Tata Indica

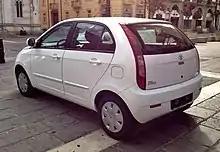
Tata Indica rear

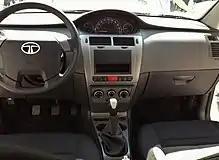
European spec 2012 Tata Indica Vista interior

The Indica Vista was unveiled at the 9th Auto Expo in New Delhi. The Indica Vista is not a facelift of the Indica. It is built on a completely new platform and shares nothing with the existing Indica. This new version is bigger than the previous Indica, it is long with a wheelbase of . The Indica Vista has two new Fiat engines, a 1.3 L Quadrajet common rail direct injection diesel and a 1.2 L Safire MPFI VVT petrol engine. The 1.4 L TDi was available until April 2010, but was discontinued as it did not meet the Bharat Stage IV emission norms. The Quadrajet (Fiat Multijet) is produced in Ranjangaon by the Tata-Fiat joint venture. The Indica Vista, previously rumoured to be named the Indica V3, was launched in August 2008. Subsequently, a 1.4l, 90ps petrol variant was also launched. The Vista 1.2l Petrol version, also known as Safire is criticised for its poor fuel economy which can range from 5 to 9 km/L of petrol within the city.